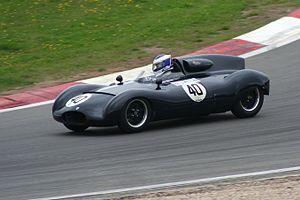
La Cooper T40 est une monoplace de Formule 1 engagée par l'écurie Cooper Car Company lors de la saison 1955 de Formule 1. Conçue par Owen Maddock et Jack Brabham, elle permet à ce dernier d'effectuer ses débuts dans la discipline-reine du sport automobile, lors du Grand Prix de Grande-Bretagne.